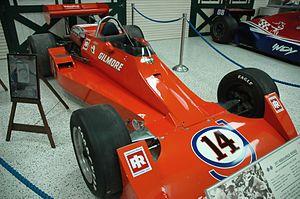
Anthony Joseph Foyt Jr., né le 16 janvier 1935 à Houston, est un pilote américain. Son palmarès est l'un des plus grands de l'histoire du sport automobile : Vainqueur de sept titres dans le championnat USAC, il a remporté notamment les 500 miles d'Indianapolis à quatre occasions, les 24 Heures du Mans en 1967, les Daytona 500 en 1972, les 12 Heures de Sebring en 1985 et deux fois les 24 Heures de Daytona.